2016–17 Villanova Wildcats men's basketball team

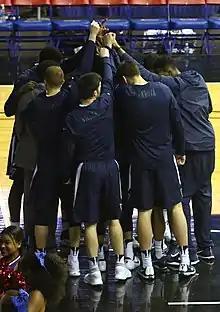
Pregame team huddle

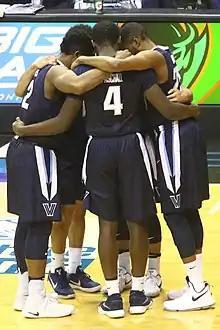
Late season starting 5 huddle

!colspan=9 style="text-align: center; background:#"|Big East tournament